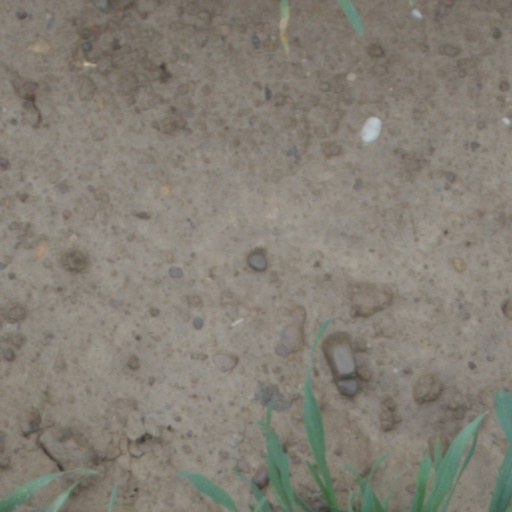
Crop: wheat